Kung Hei Fat Choy (film)

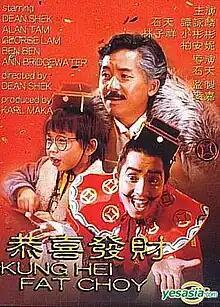
DVD cover

Kung Hei Fat Choy is a 1985 Hong Kong comedy film produced, directed by and starring Dean Shek. The film co-stars Alan Tam and George Lam. Released to celebrate the Chinese New Year of 1985, the film's title is based on the greeting wishers give on the new year's first day.